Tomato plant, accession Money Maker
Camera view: vertical (180 deg); turntable rotation: 180 degrees
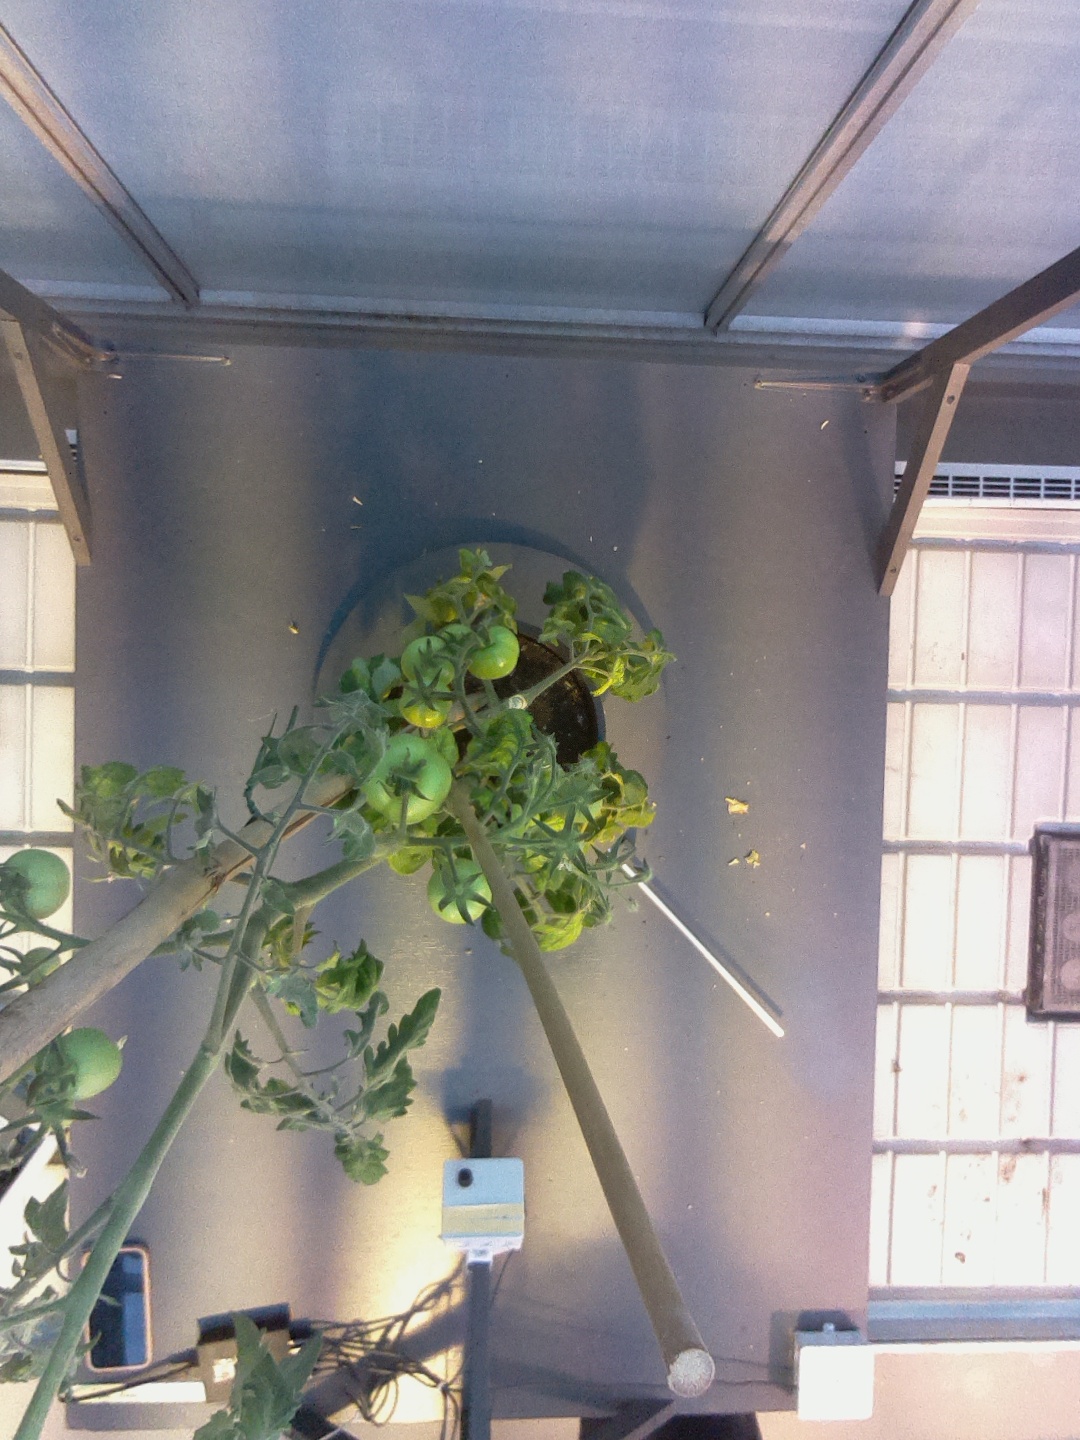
BBCH growth stage 74: 40%-50% of final fruit size